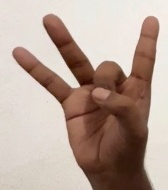
ASL sign: 8